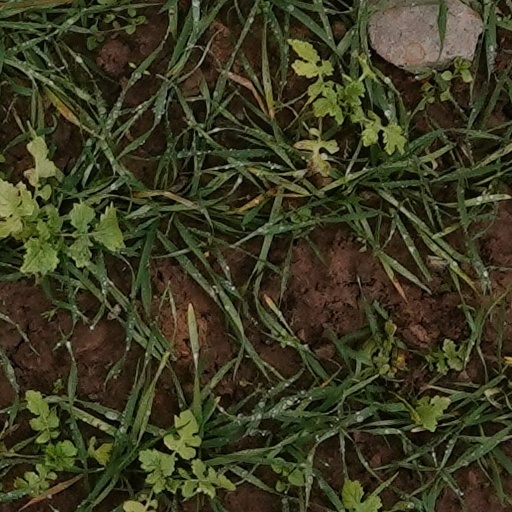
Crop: wheat